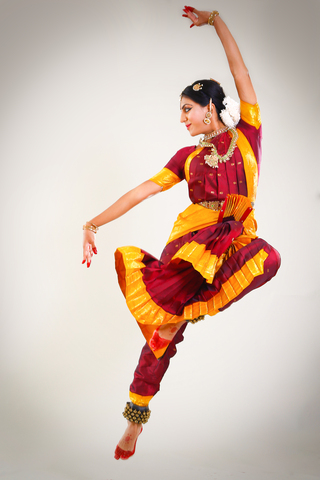
Dance form: bharatanatyam